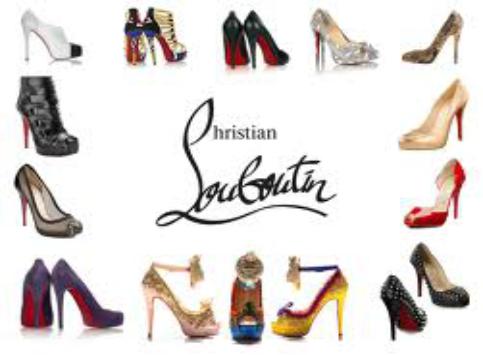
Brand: Christian Louboutin
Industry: Clothes